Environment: real
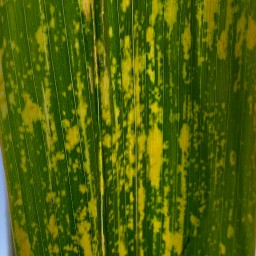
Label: lethal_necrosis